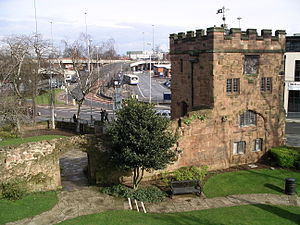
Bymure i England og Wales / Liste
Dette er en liste over bymure i England og Wales, som beskriver bymure der er blevet opført og brugt omkring disse byer fra det første århundrede og fremefter. De første bymure blev bygget af romerne efter deres erobring af Britannien i år 43. Romerne startede typisk ud med at opført et fort, som senere er blevet konverteret til rektangulære byer, der er blevet beskyttet af enten mure i sten eller træ og voldgrave. Mange af disse forsvarsværker overlevede Romerrigets fald i 300- og 400-tallet, og blev brugt i den ustabile post-romerske periode. Angel-saksiske konger foretog omfattende byudvidelser i 700- og 800-tallet, hvor de skabte fæstningsanlæg kaldet burh. Disse burh brugte nogle gange de tidligere romerske forsvarsværker, og mange er overlevet ind i den tidlige middelalder.